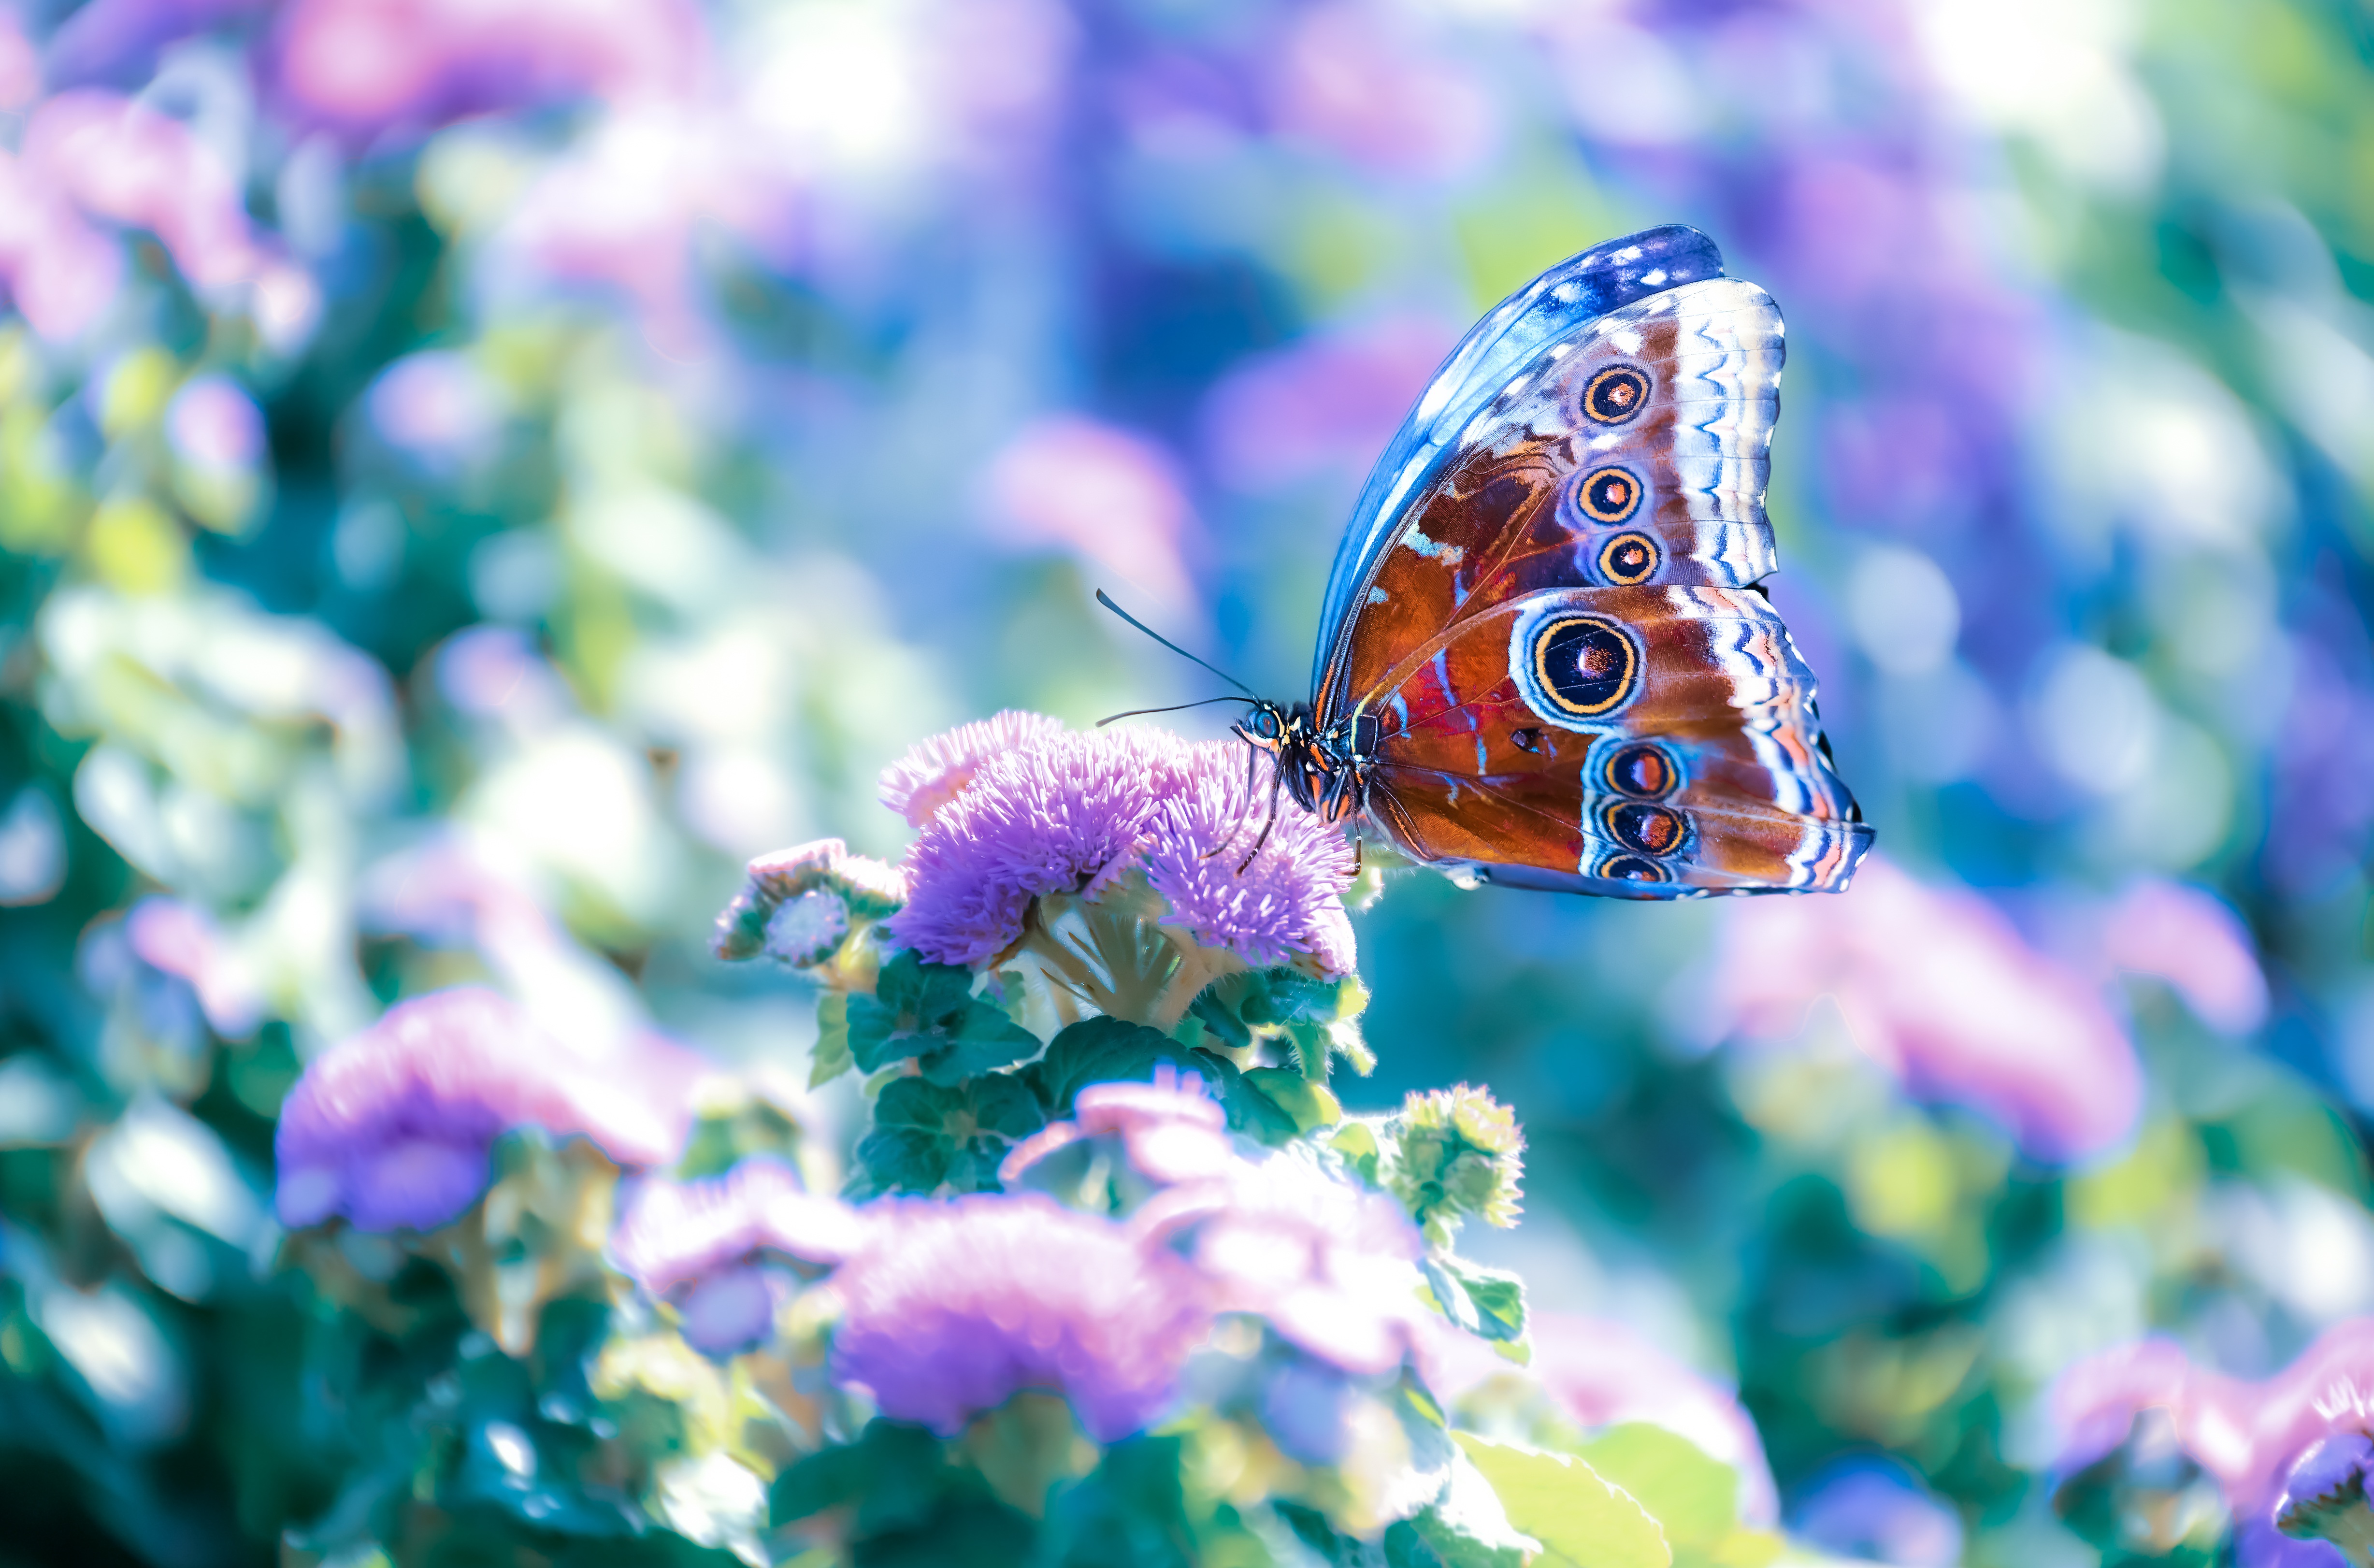
flower, plant, pollinator, butterfly, arthropod, insect, purple, botany, petal, moths and butterflies, natural landscape, electric blue, art, flowering plant, annual plant, pollen, macro photography, herbaceous plant, wildlife, spring, Vanessa butterfly, moth, wildflower, shrub, lantana, invertebrate, brush footed butterfly, landscape, lycaenid, buddleia, magenta, pieridae, garden